Warm-glow giving

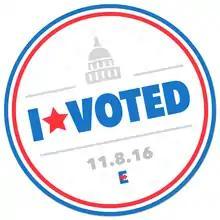
Early iterations of warm glow examined the decision to vote.

One of the earliest attempts to formally model the warm glow phenomenon can be found in "A Theory of the Calculus of Voting" by Riker and Ordeshook (1968). Resolving the paradox by which rational individuals would never expend the effort to vote due to the statistical near-improbability of "having their vote count" (casting the decisive vote), Riker and Ordeshook highlighted the psychological utility of voting for one's preferred candidate. Just as an economic warm glow motivates people to willingly forego their scarce resources, the psychological utility described in early voting models serves to explain otherwise irrational behavior. The warm glow of voting continues to be an important consideration in ethical voter models.